Music of El Salvador

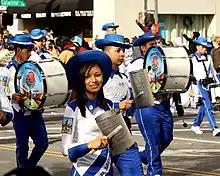
Banda El Salvador participating in the Rose Parade in 2013

School and military marching bands are a staple in El Salvador and it is a vital and crucial part of Salvadoran youth culture, whether in town or cities. Salvadoran marching bands are present in any kind of Salvadoran events, celebrations, and even in small activities, they become present along with their (cachiporristas) cheerleaders. Marching bands are a representative of Salvadoran culture and tradition, music tunes will include anything from national anthem, folkloric music to dance music like cumbia.